Charles Woodruff (general)

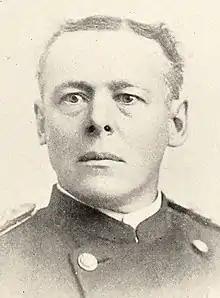
From 1894's "Officers of the Army and Navy (Regular and Volunteer) Who Served in the Civil War"

Charles Albert Woodruff (April 26, 1845 – August 13, 1920) was a career officer in the United States Army. A veteran of the American Civil War, American Indian Wars, Spanish–American War, and Philippine–American War, he attained the rank of brigadier general before retiring in 1903.